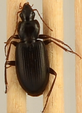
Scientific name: Calathus advena
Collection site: Niwot Ridge Mountain Research Station Site (NIWO), plot NIWO_007